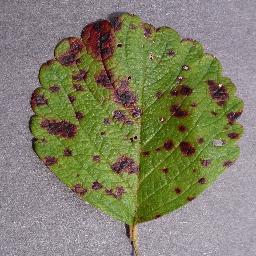
Label: Strawberry___Leaf_scorch